Describe the emotion expressed in this image:  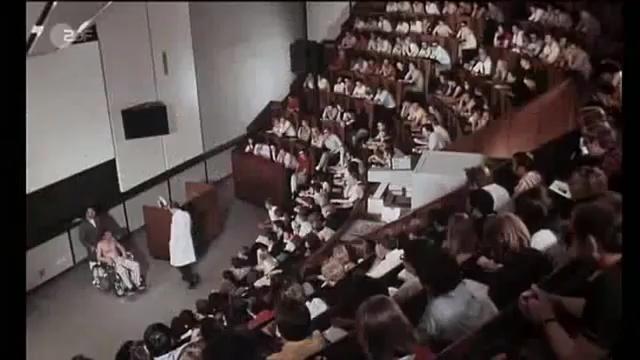
This person displays Fear, valence and arousal with low intensity.